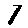
Label: 1